Opium

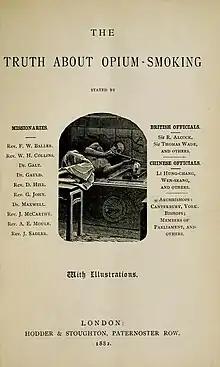
The cover page of the book of The Truth about Opium Smoking

During the Qing dynasty, China opened itself to foreign trade under the Canton System through the port of Guangzhou (Canton), with traders from the East India Company visiting the port by the 1690s. Due to the growing British demand for Chinese tea and the Chinese Emperor's lack of interest in British commodities other than silver, British traders resorted to trade in opium as a high-value commodity for which China was not self-sufficient. The English traders had been purchasing small amounts of opium from India for trade since Ralph Fitch first visited in the mid-16th century. Trade in opium was standardized, with production of balls of raw opium, , 30% water content, wrapped in poppy leaves and petals, and shipped in chests of (one picul). Chests of opium were sold in auctions in Calcutta with the understanding that the independent purchasers would then smuggle it into China.